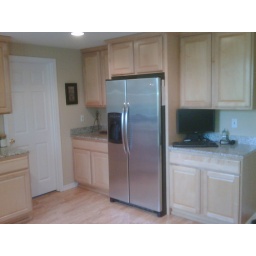
Built in water purifier and ice makerGranite Slab Counter TopsComputer in kitchen - nice for quick google, maps, email etc..